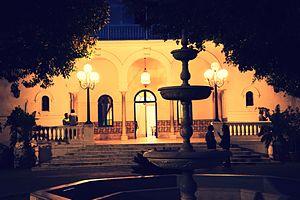
Partie historique dit «
Le palais Essaâda est un palais tunisien situé à La Marsa et qui abrite aujourd'hui le siège de la municipalité.
Cette liste des monuments classés du gouvernorat de Tunis est une liste des monuments historiques et archéologiques protégés et classés du gouvernorat de Tunis établie par l'Institut national du patrimoine de Tunisie.